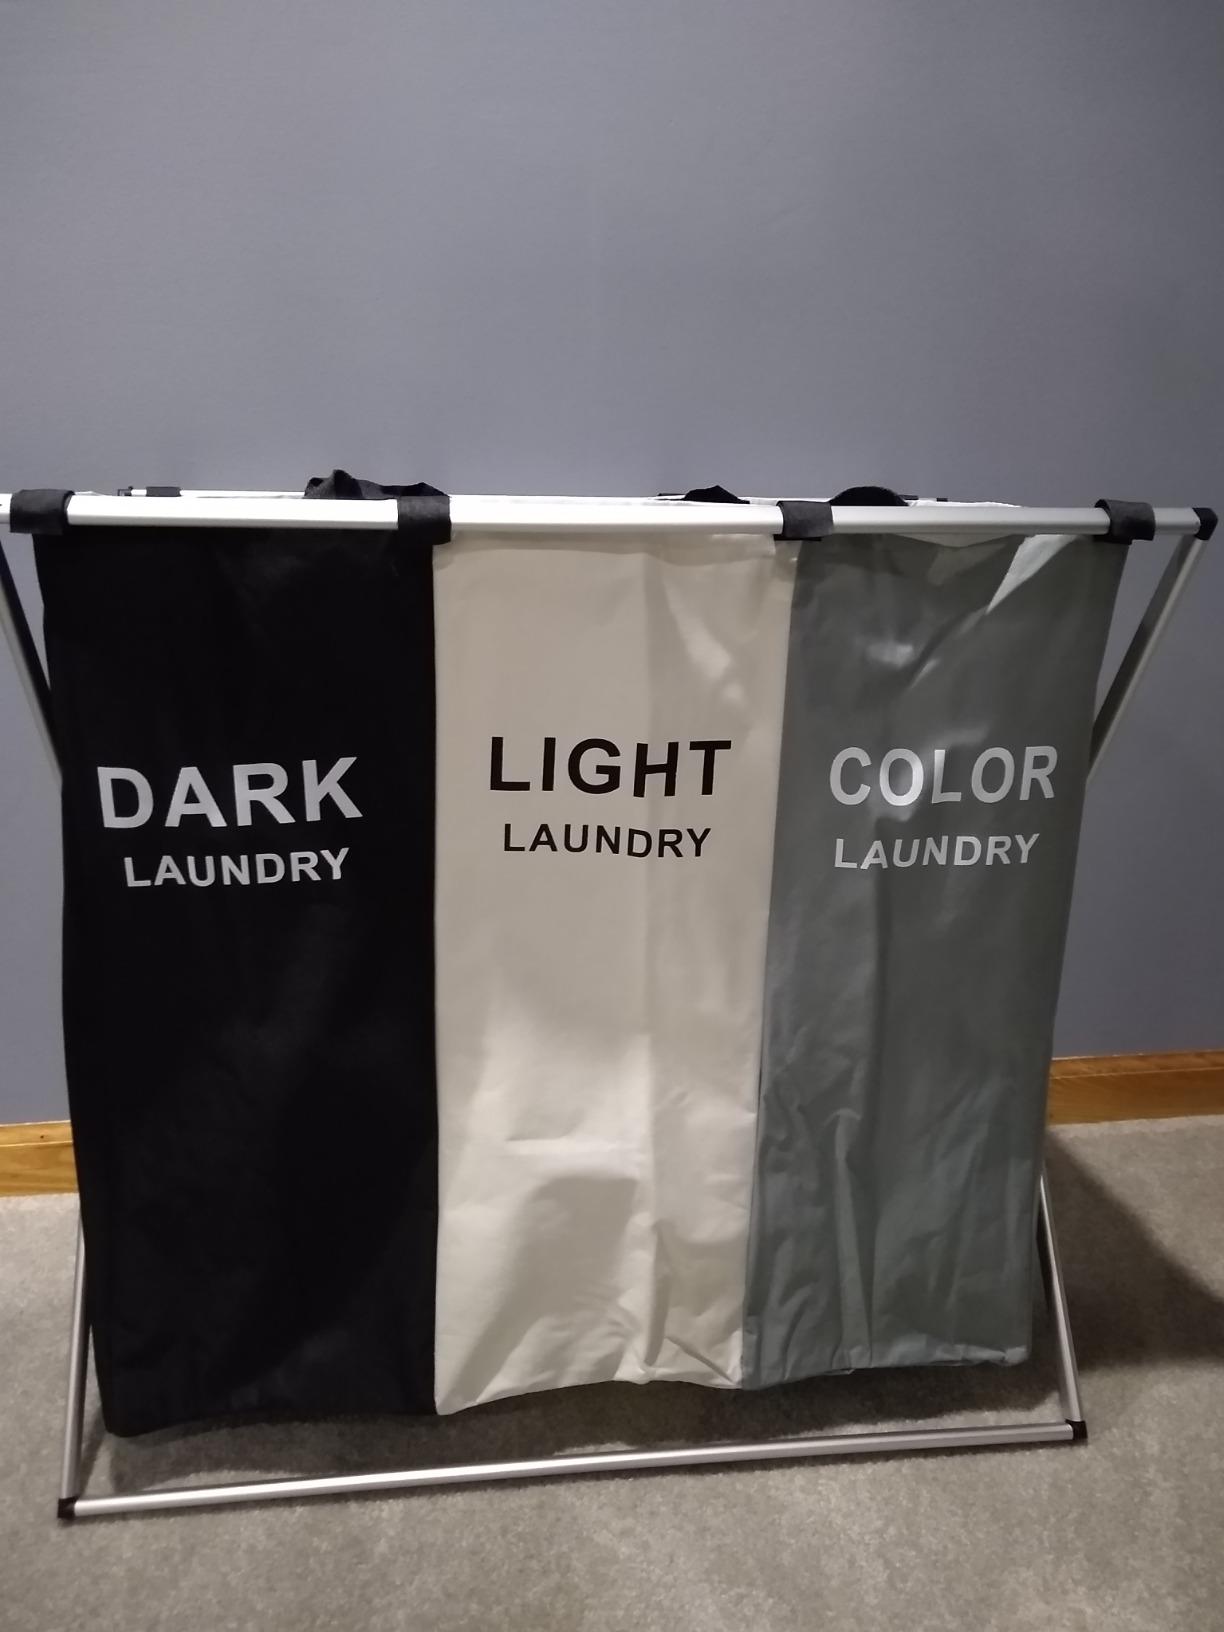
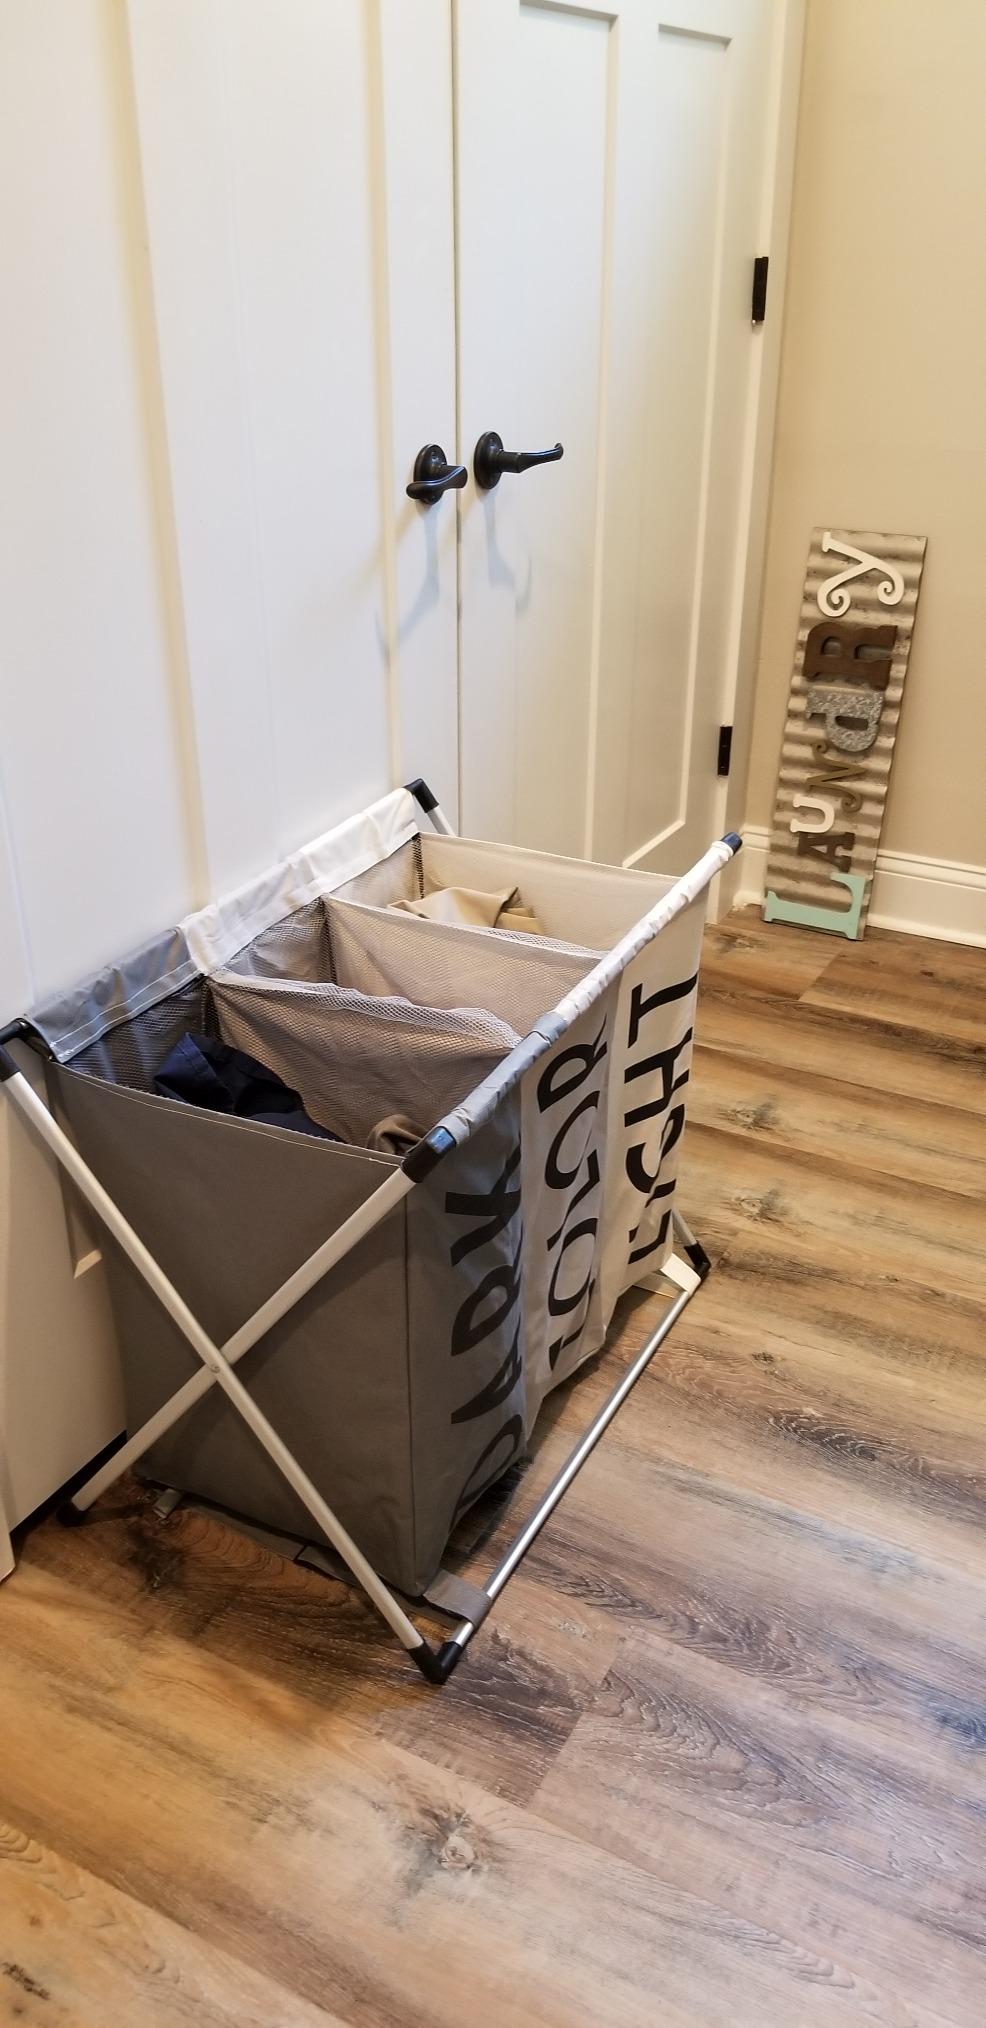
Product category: items_hamper
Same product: no